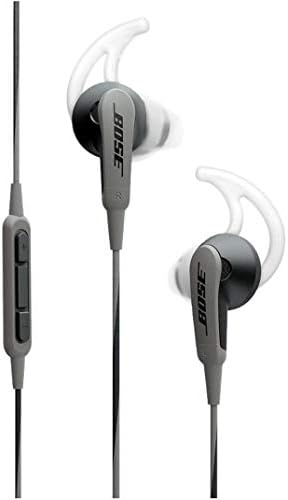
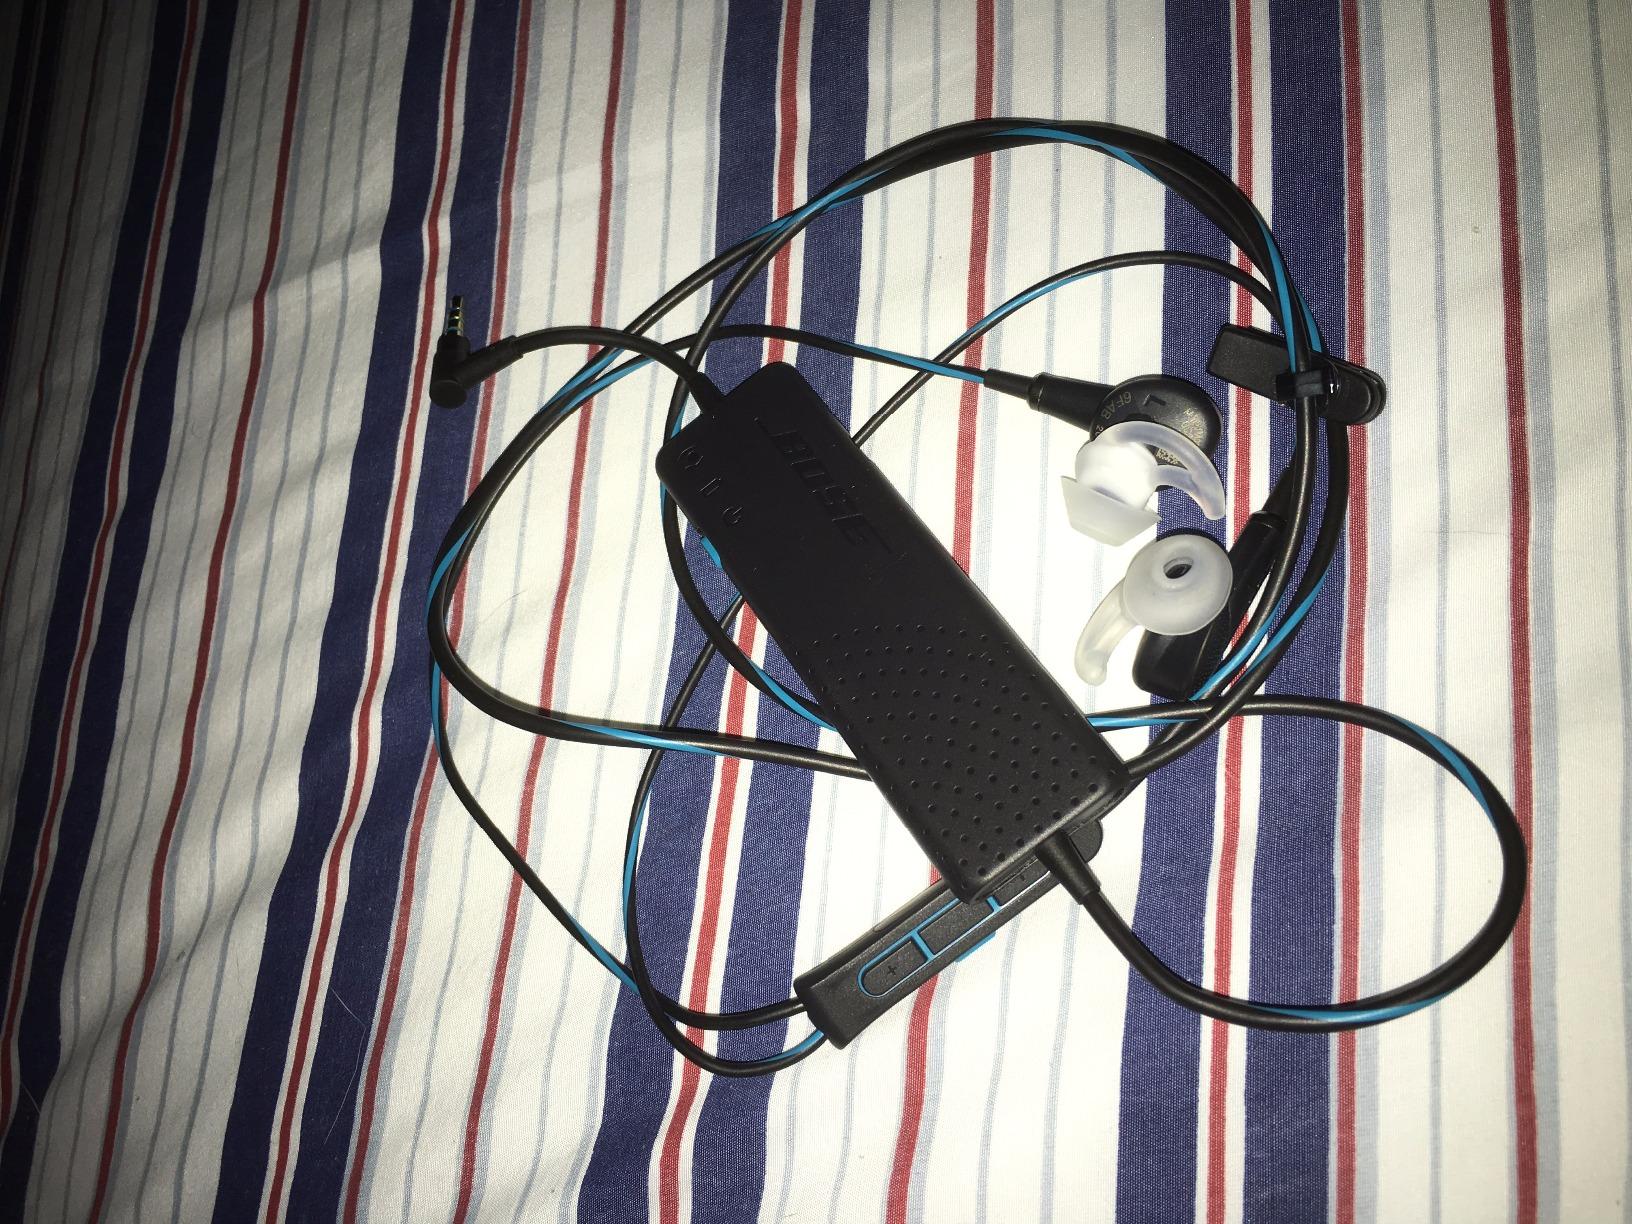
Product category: headphones
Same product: no